Israeli war crimes

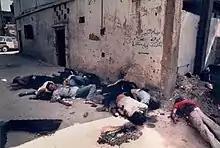
Bodies of victims of the massacre in the Sabra neighbourhood and Shatila refugee camp

On 16 September the IDF allowed Lebanese militias to enter Beirut's Sabra neighbourhood and the adjacent Shatila refugee camp. From approximately 18:00 on 16 September to 08:00 on 18 September, the militias carried out a massacre while the IDF had the Palestinian camp surrounded. The IDF had ordered the militias to clear out the fighters of the PLO from Sabra and Shatila as part of a larger Israeli maneuver into western Beirut. As the massacre unfolded, the IDF received reports of atrocities being committed, but did not take any action to stop it. Israeli troops were stationed at the exits of the area to prevent the camp's residents from leaving and, at the request of the militias, fired flares to illuminate Sabra and Shatila through the night. Between 460 and 3,500 civilians—mostly Palestinians and Lebanese Shias—were killed in the massacre. Many of the victims were tortured before they were killed; women and girls were repeatedly raped; some victims were skinned alive, some had limbs chopped off with axes, while others were tied to cars and dragged through the streets. Afterward, bulldozers were brought in to bury bodies and demolish the camps.